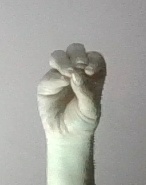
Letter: ha